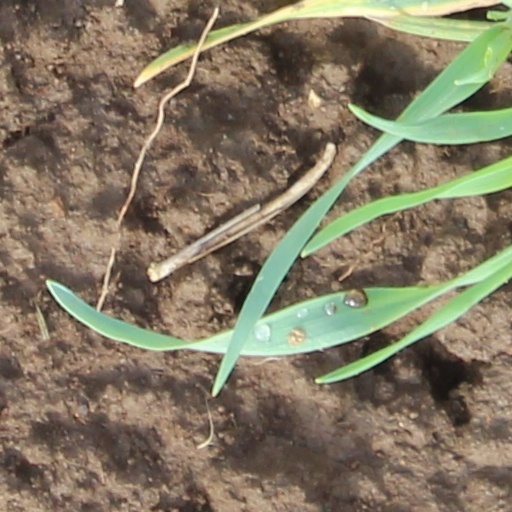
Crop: wheat